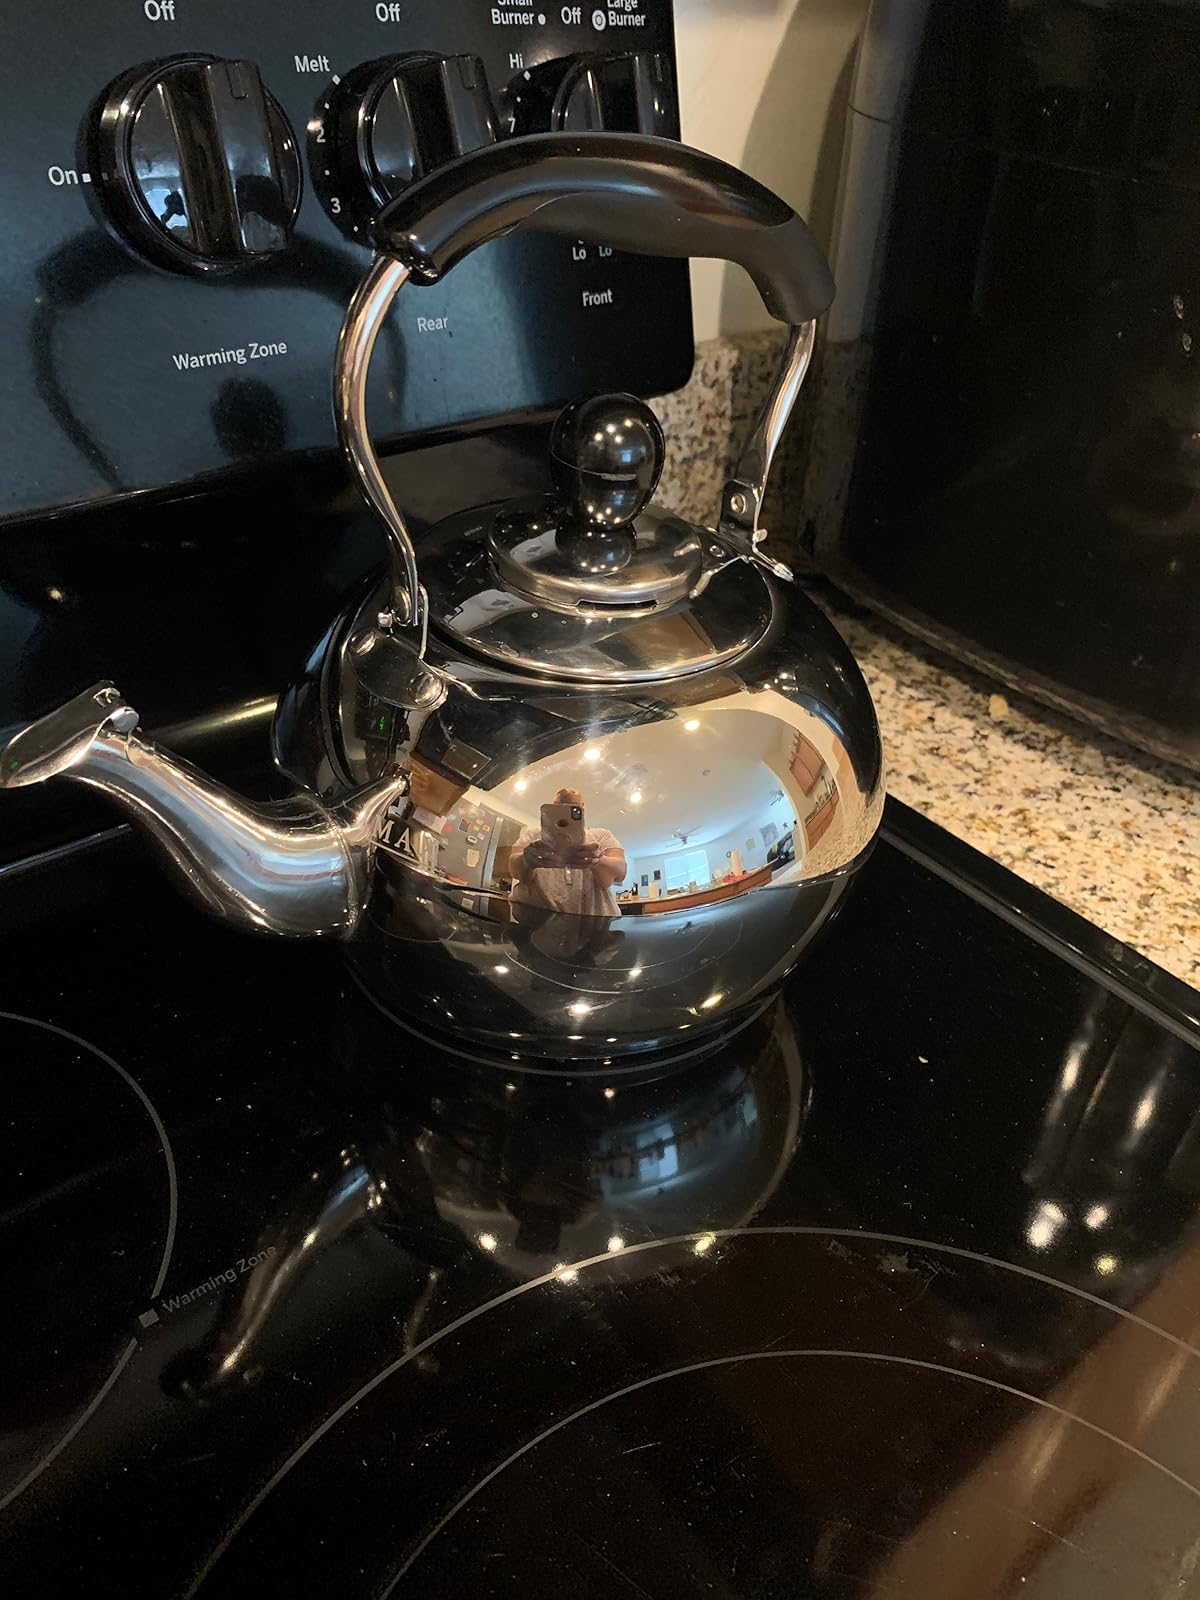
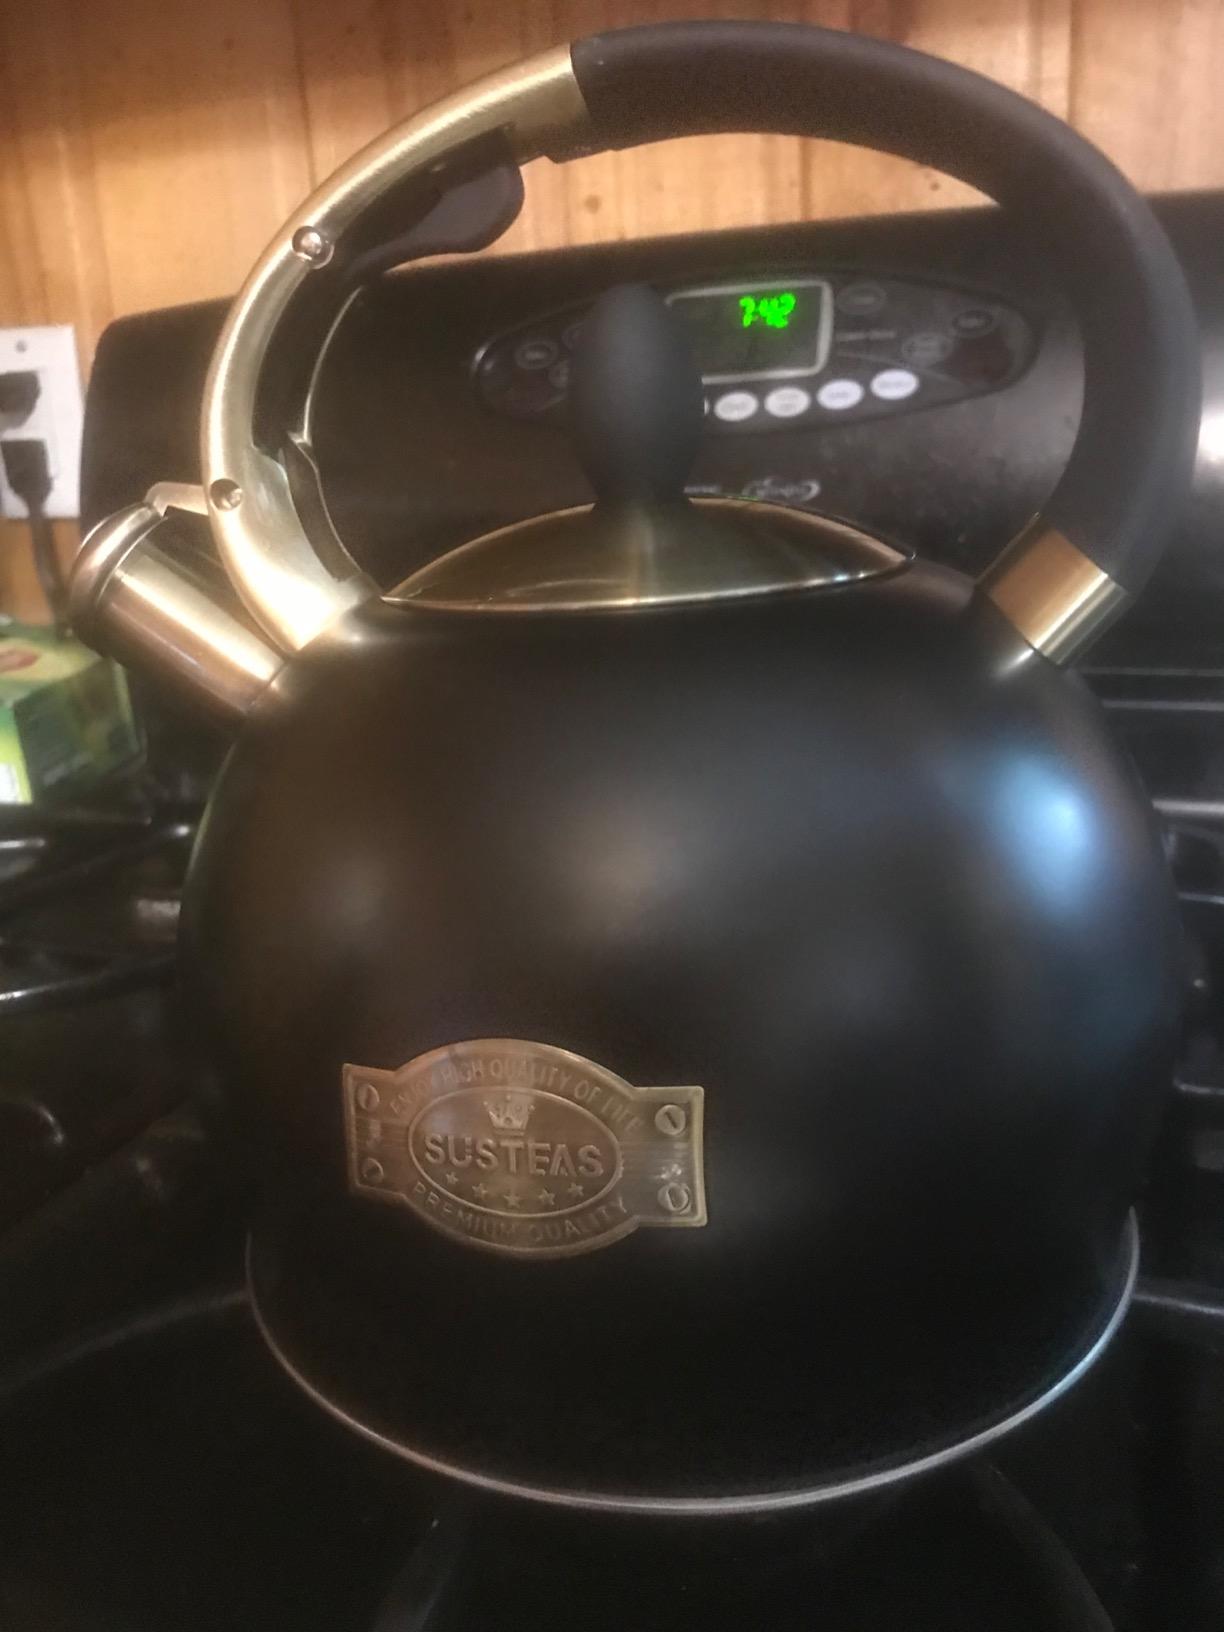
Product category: items_kettle
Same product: no